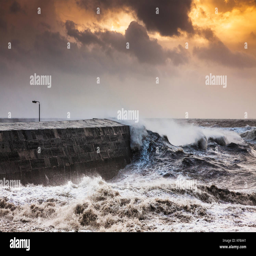
person hits the south coast